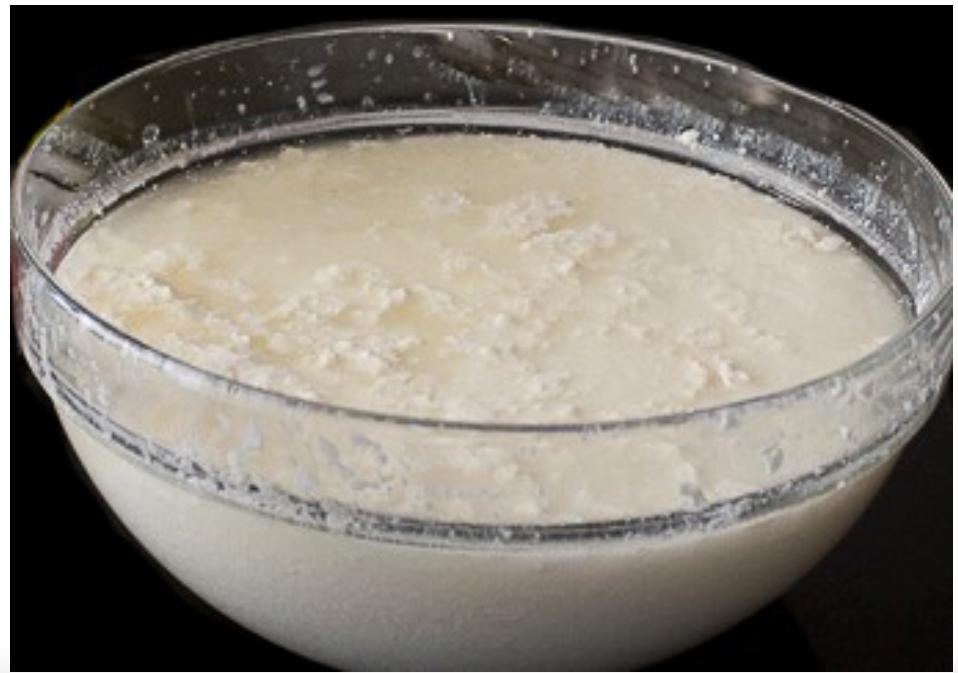
Maziwa yaliyoganda yamewekwa kwenye bakuli la glasi safi, yakionekana meupe na yenye muundo wa mabonge madogo. Uso wa mchanganyiko huu umesambaa sawasawa bila mikunjo. Mandhari inaonyesha maandalizi ya bidhaa ya maziwa kwa matumizi ya nyumbani au tiba ya lishe.